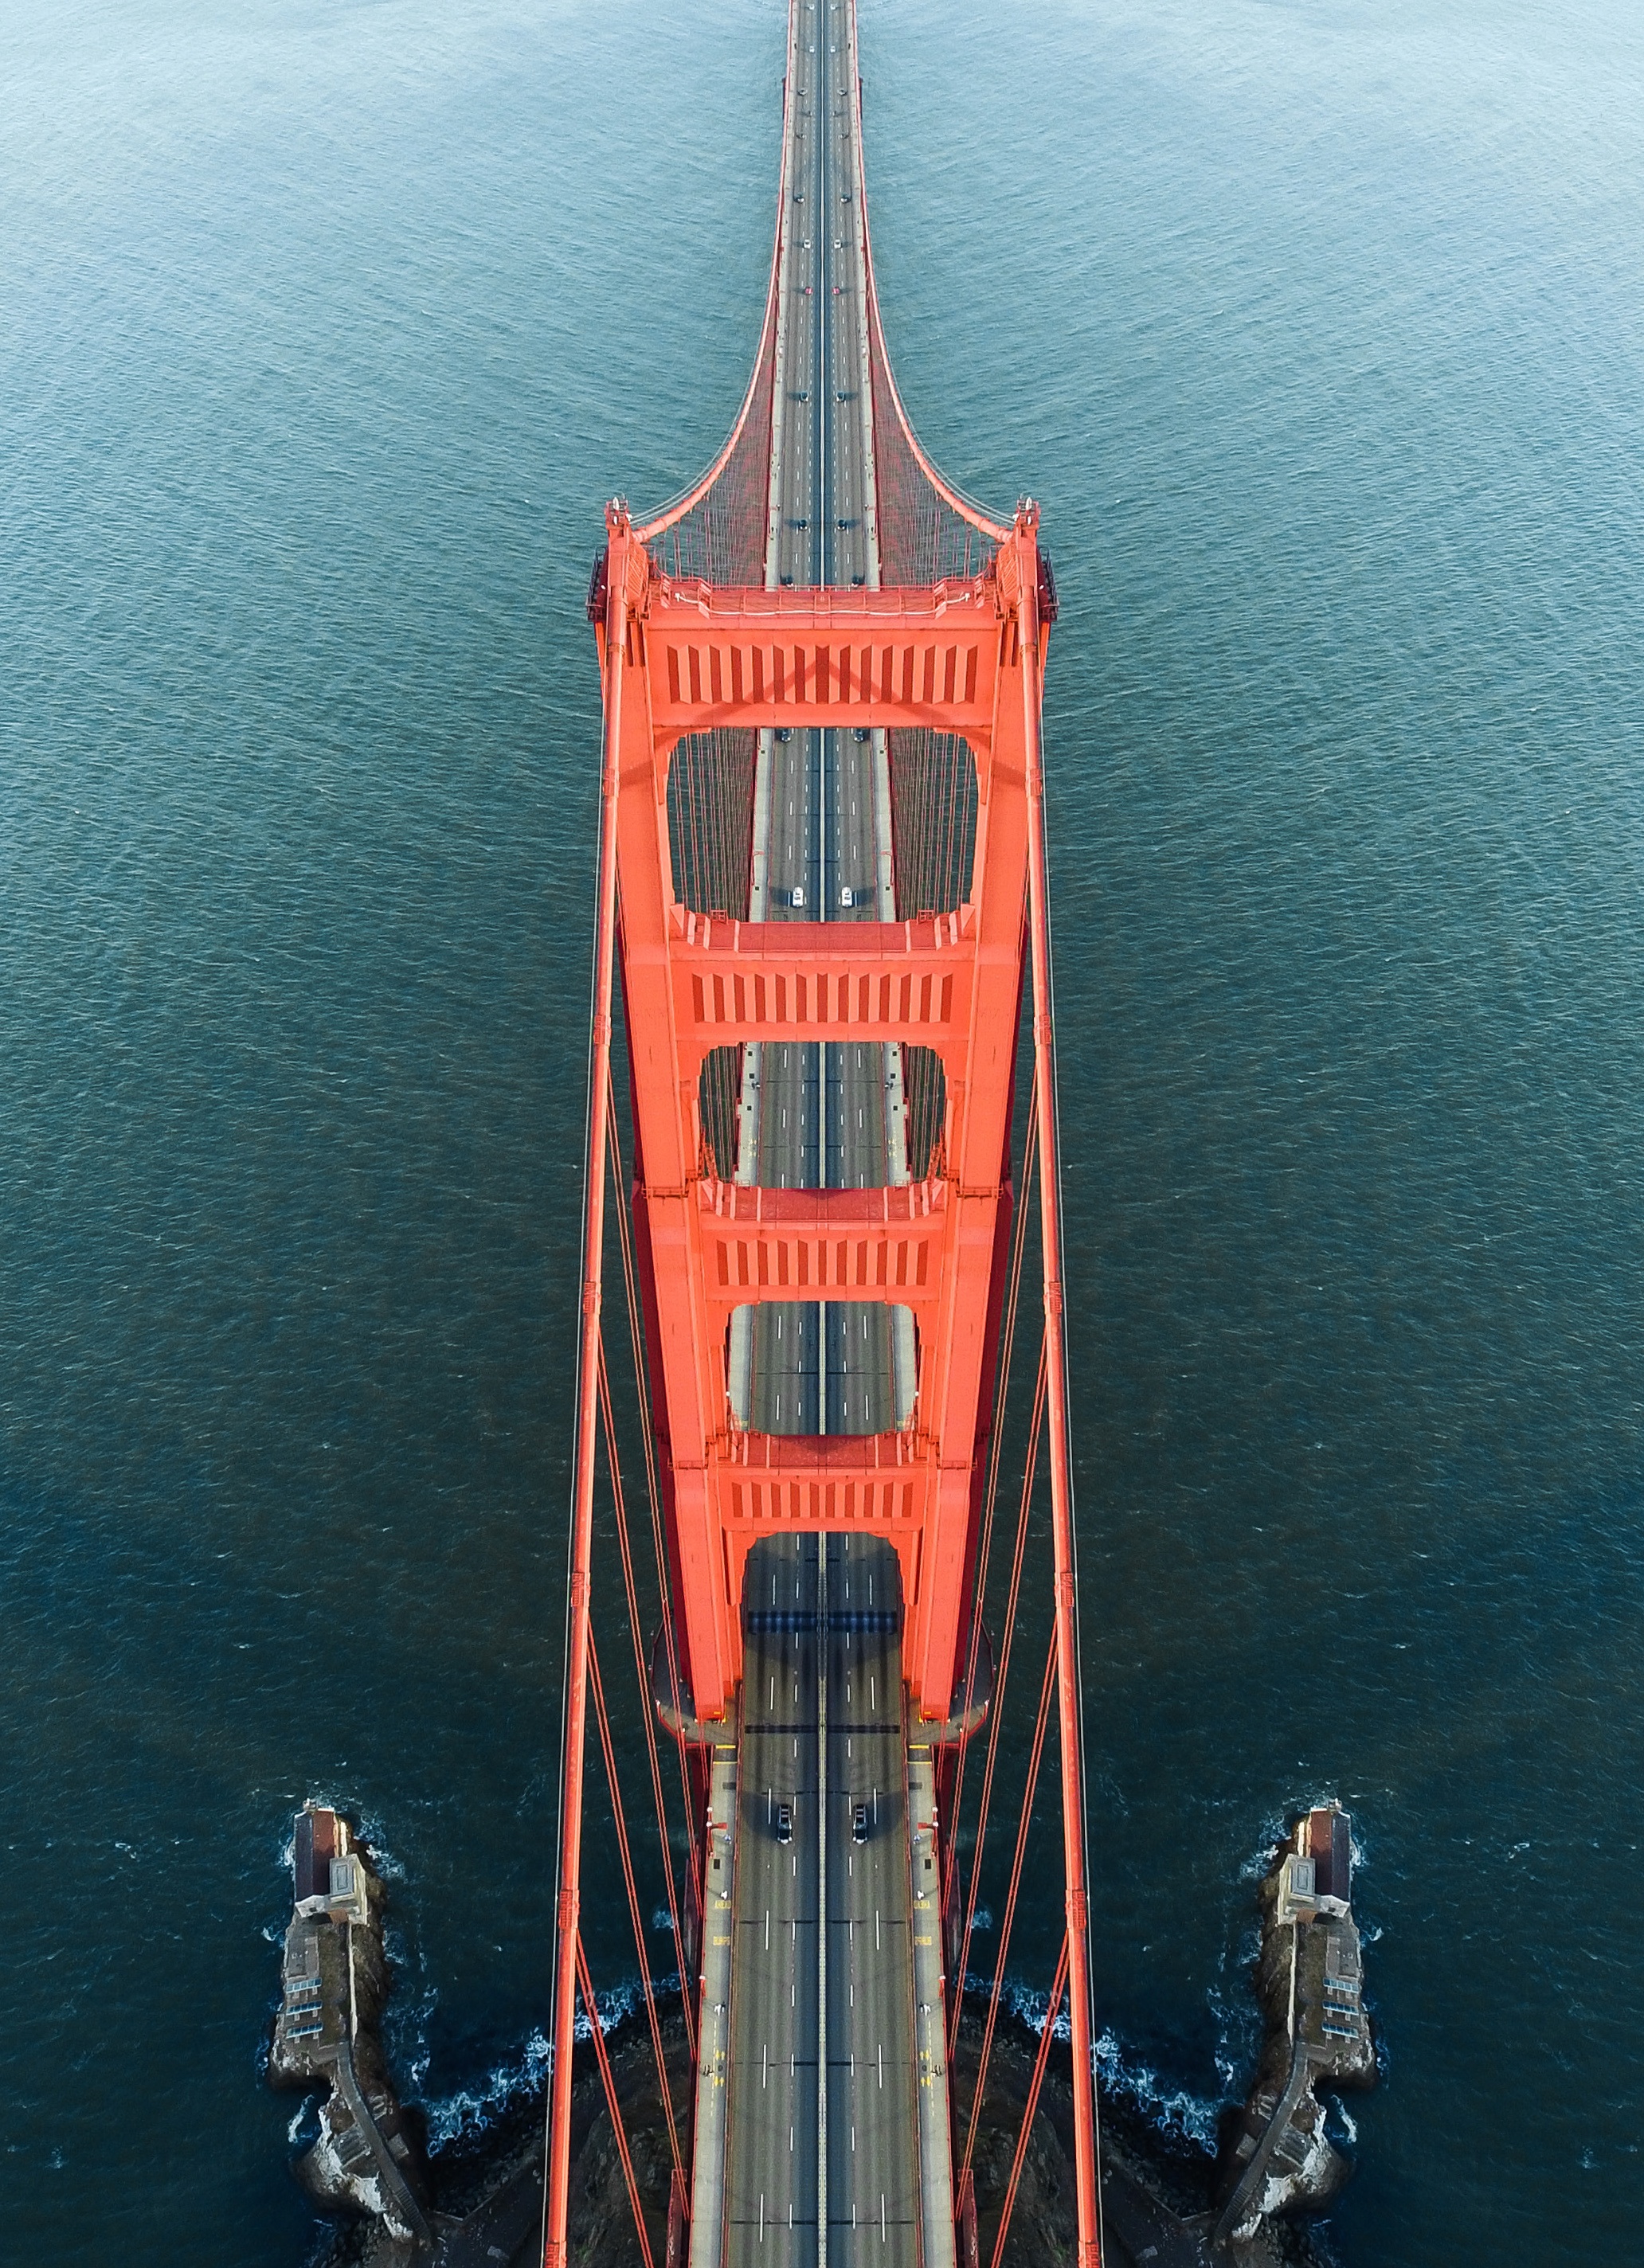
sea, water, ocean, architecture, road, boat, bridge, ship, reflection, vehicle, tower, mast, watercraft, galleon